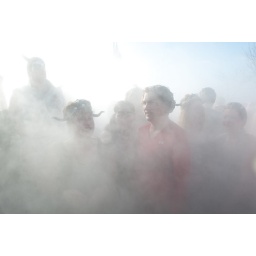
A group of people warm up in the hot tub after jumping into a frozen Clear Lake.